A Special Day

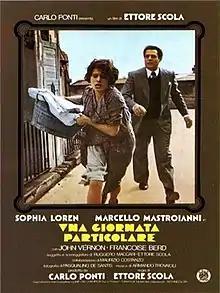
Italian theatrical release poster

A Special Day is a 1977 period drama film directed and co-written by Ettore Scola, produced by Carlo Ponti, and starring Sophia Loren and Marcello Mastroianni. Set in Rome in 1938, its narrative follows a housewife (Loren) and her neighbor (Mastroianni) who stay home the day Adolf Hitler visits Benito Mussolini.